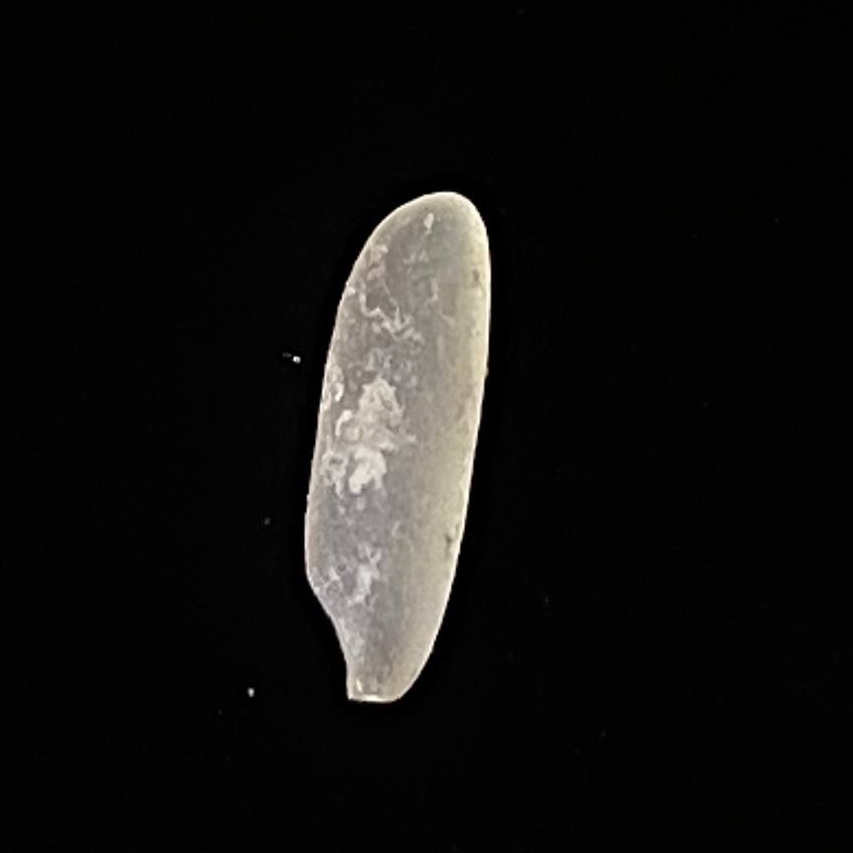
Rice variety: Jirashail